Alexandra Rotan

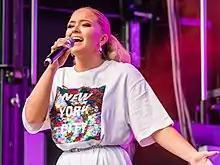
Rotan at Cologne Pride in 2019

Alexandra Rotan (born 29 June 1996) is a Norwegian singer. Rotan began her career as a child singer, becoming a superfinalist in Melodi Grand Prix Junior 2010 with the song "Det vi vil". She later joined the supergroup KEiiNO in 2018, and as part of the group represented Norway in the Eurovision Song Contest 2019 with the song "Spirit in the Sky", placing sixth. She had previously competed in Melodi Grand Prix 2018 in a duet with Stella Mwangi, placing third.